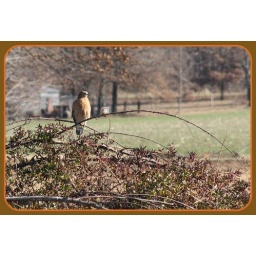
Saw him sitting in the field behind the house and couldnt resist getting a shot.